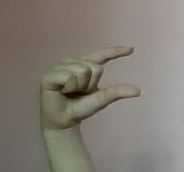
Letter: dal